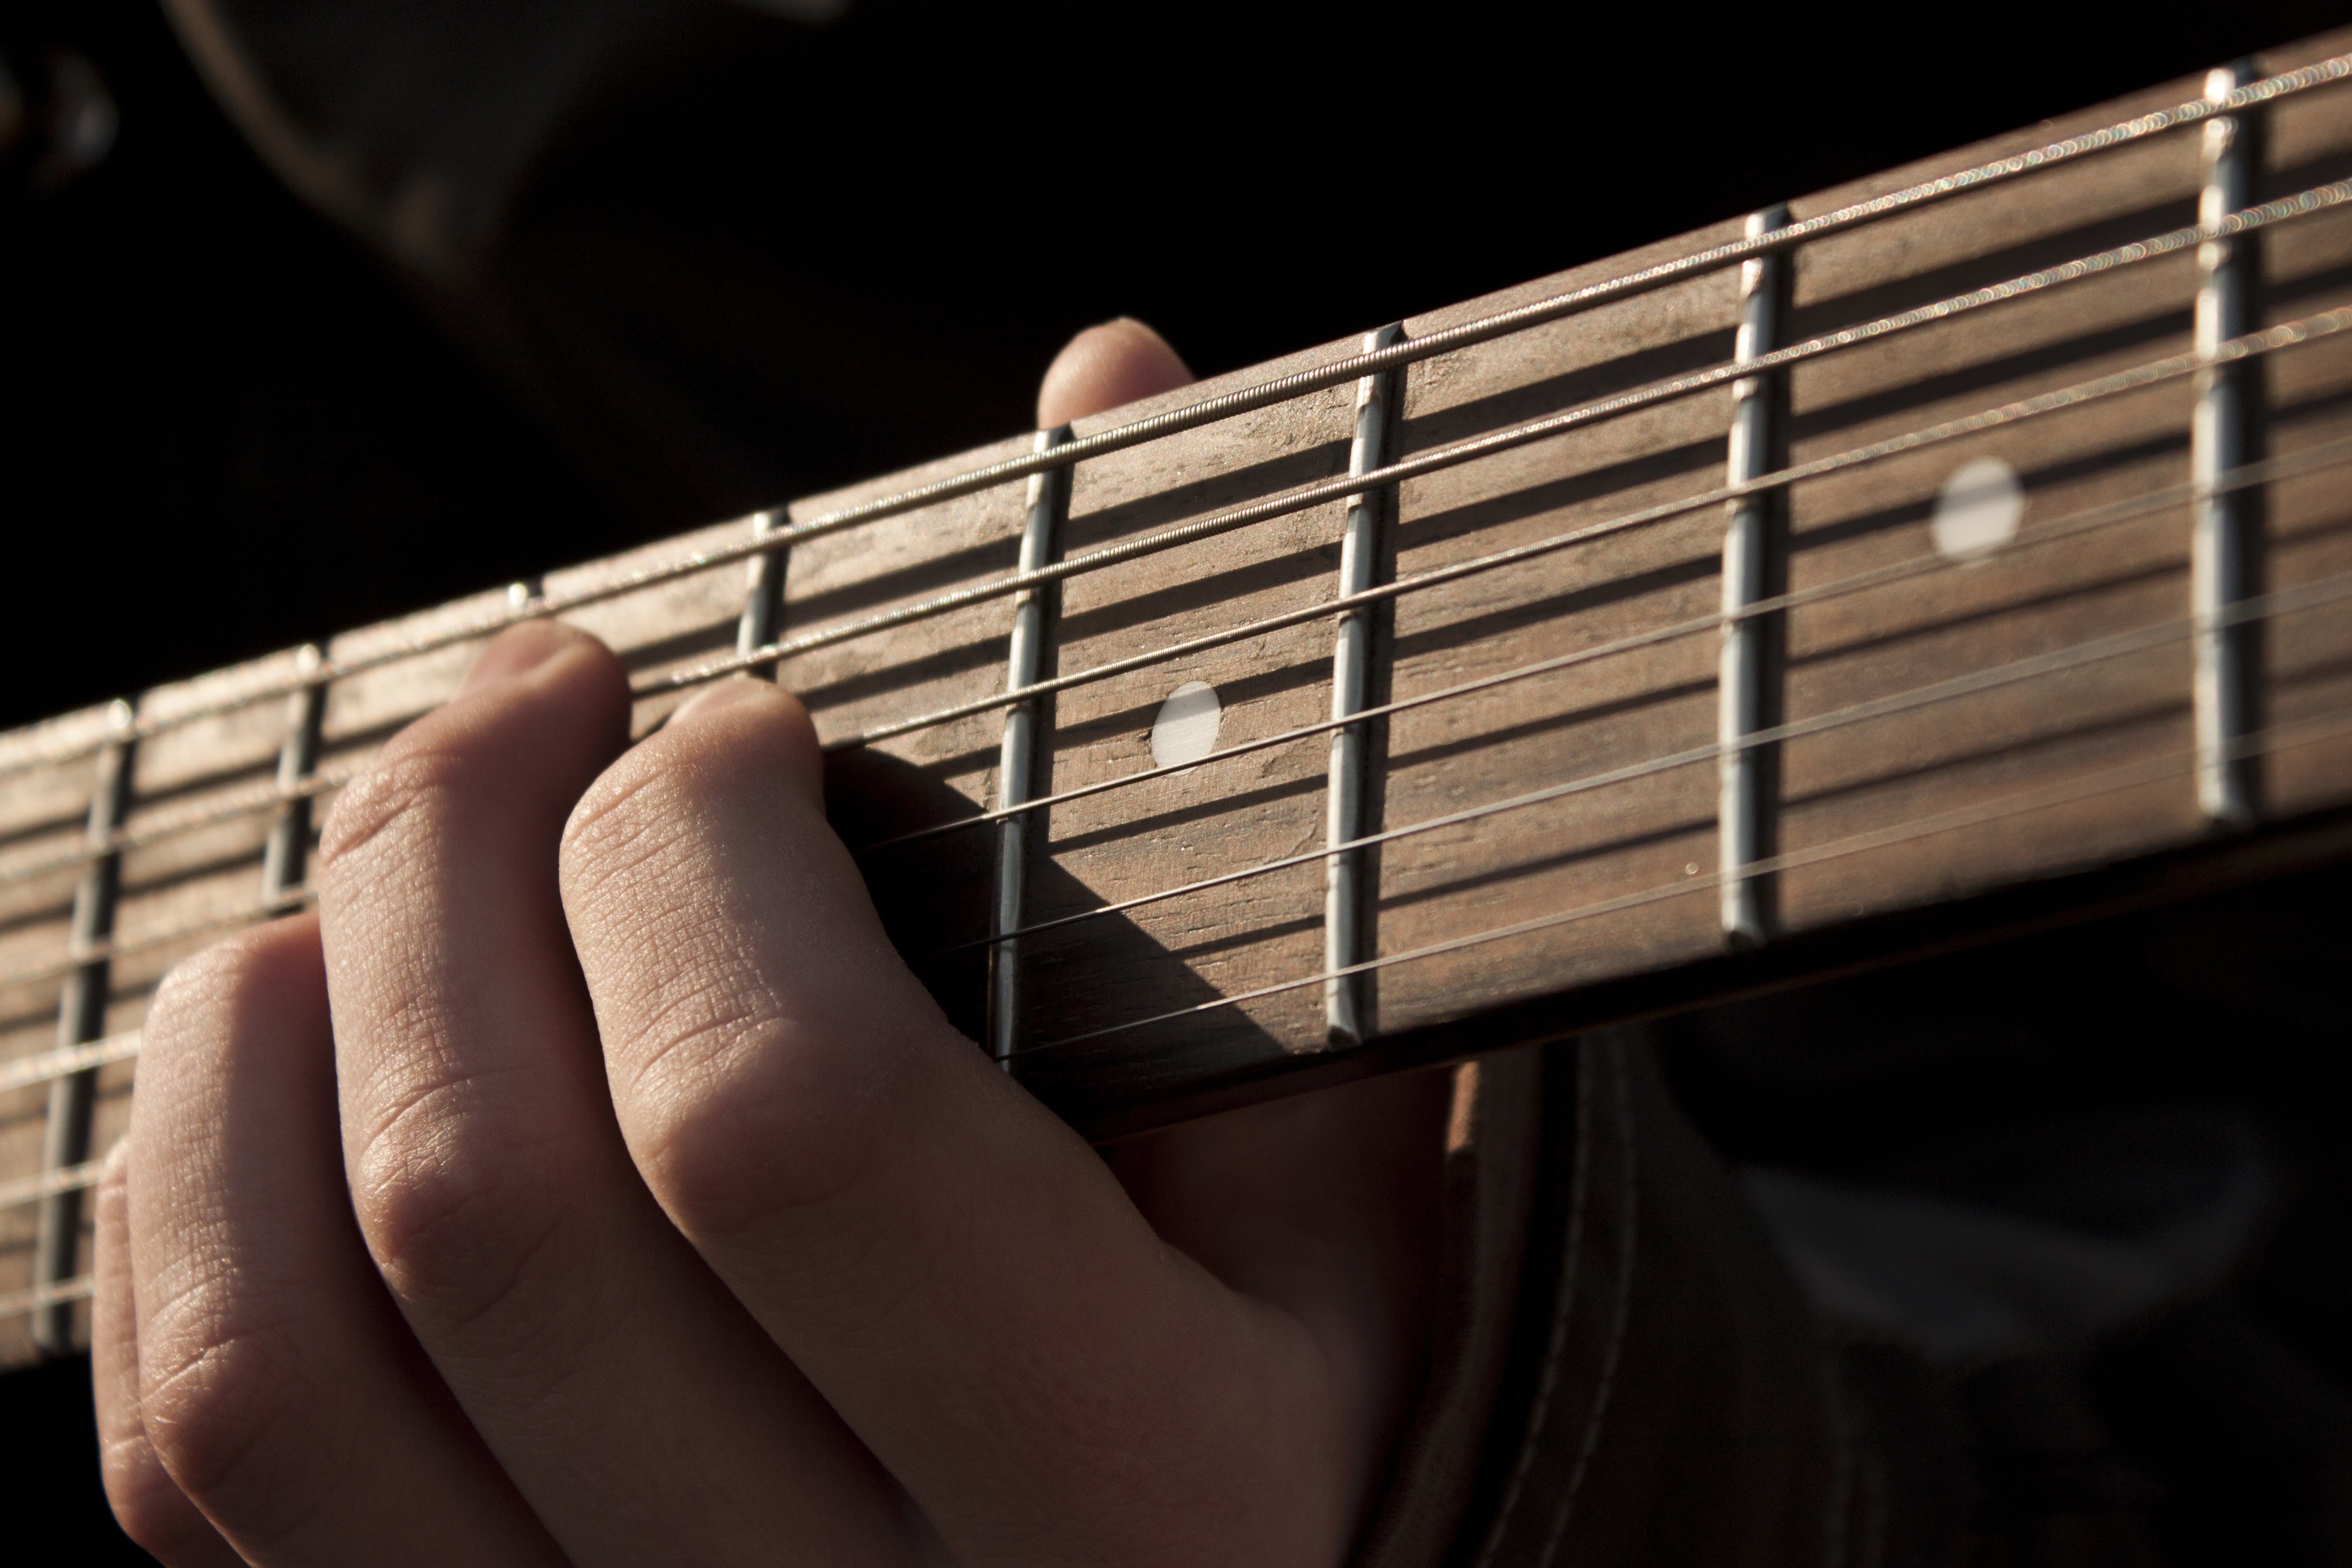
rock, music, guitar, acoustic guitar, musical instrument, close up, guitarist, bass guitar, street musician, string instrument, plucked string instruments, slide guitar